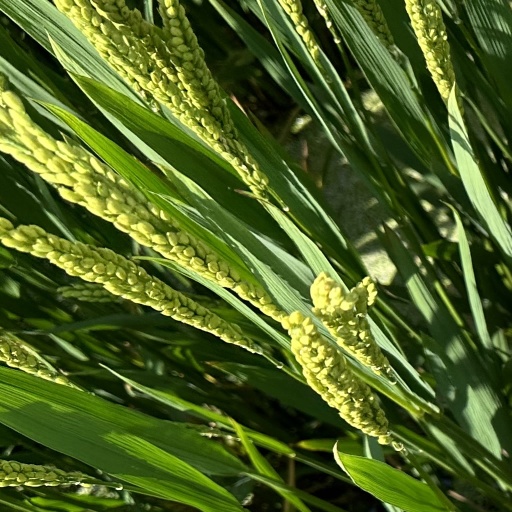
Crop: rice